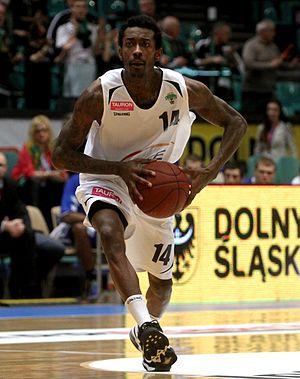
Mike Taylor est un joueur américain de basket-ball, évoluant au poste de meneur.